Afyonkarahisar

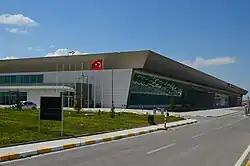
Zafer Airport

During the First World War, British prisoners of war who had been captured at Gallipoli were housed here in an empty Armenian church at the foot of the rock. During the Greco-Turkish War (1919-1922) campaign (part of the Turkish War of Independence) Afyon and the surrounding hills were occupied by Greek forces. However, it was recovered on 27 August 1922, a key moment in the Turkish counter-attack in the Aegean region. After 1923 Afyon became a part of the Republic of Turkey.